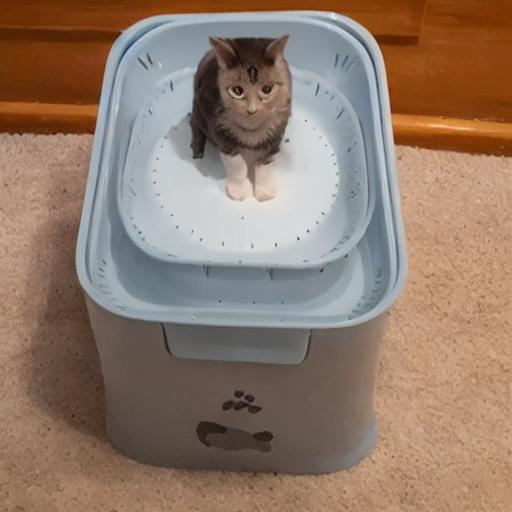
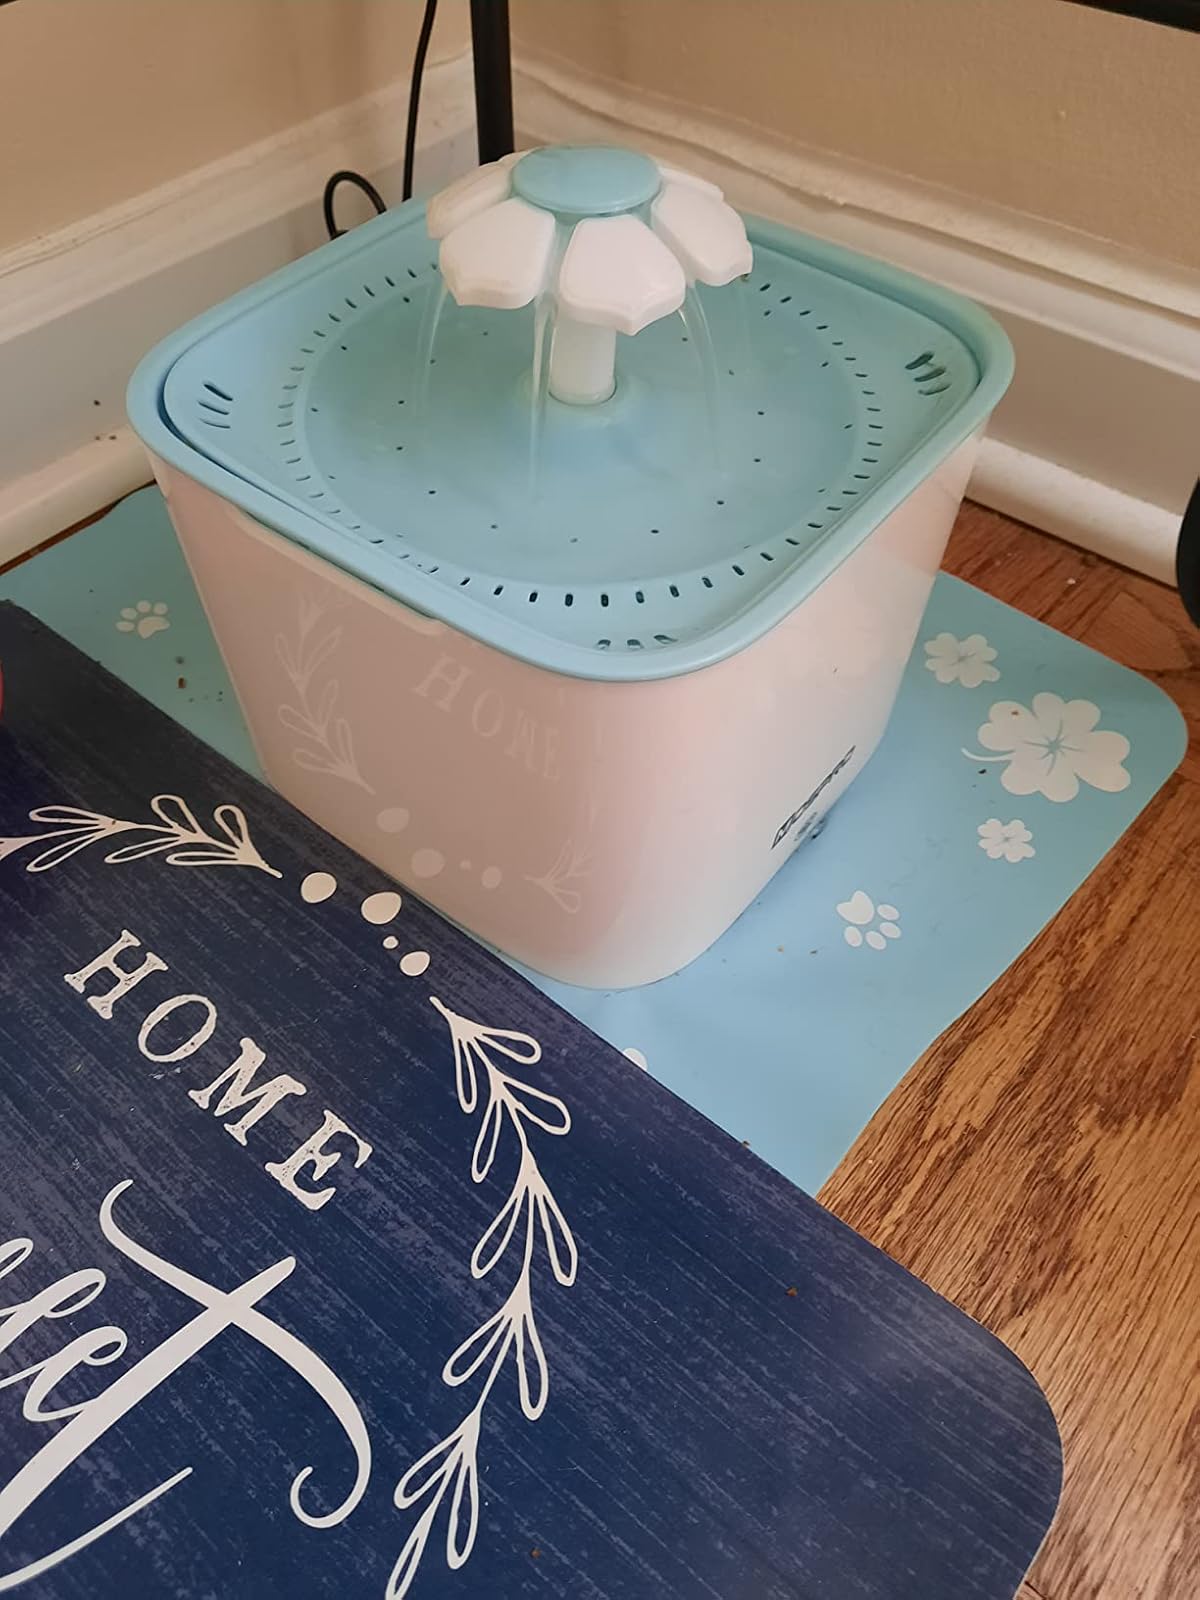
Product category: items_bowl
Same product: no